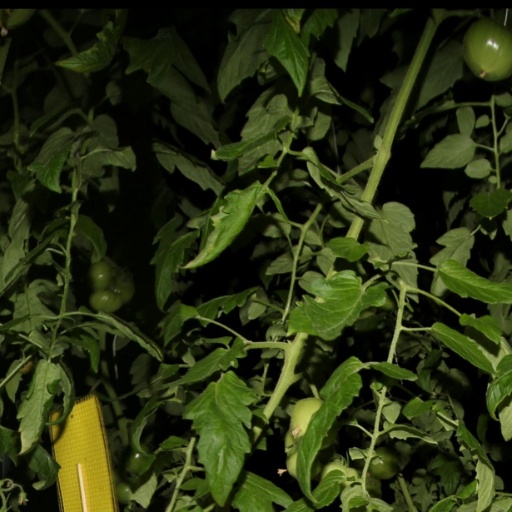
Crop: tomato